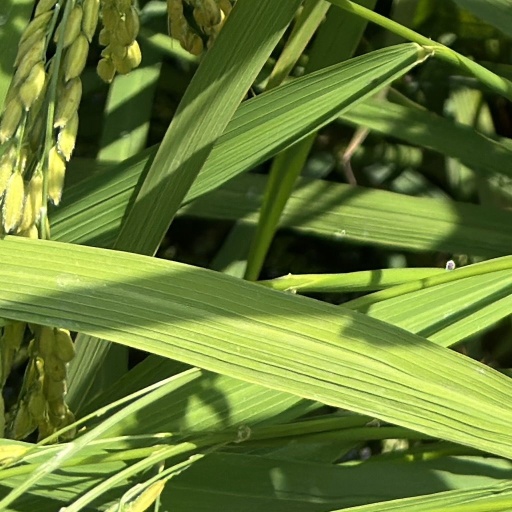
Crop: rice